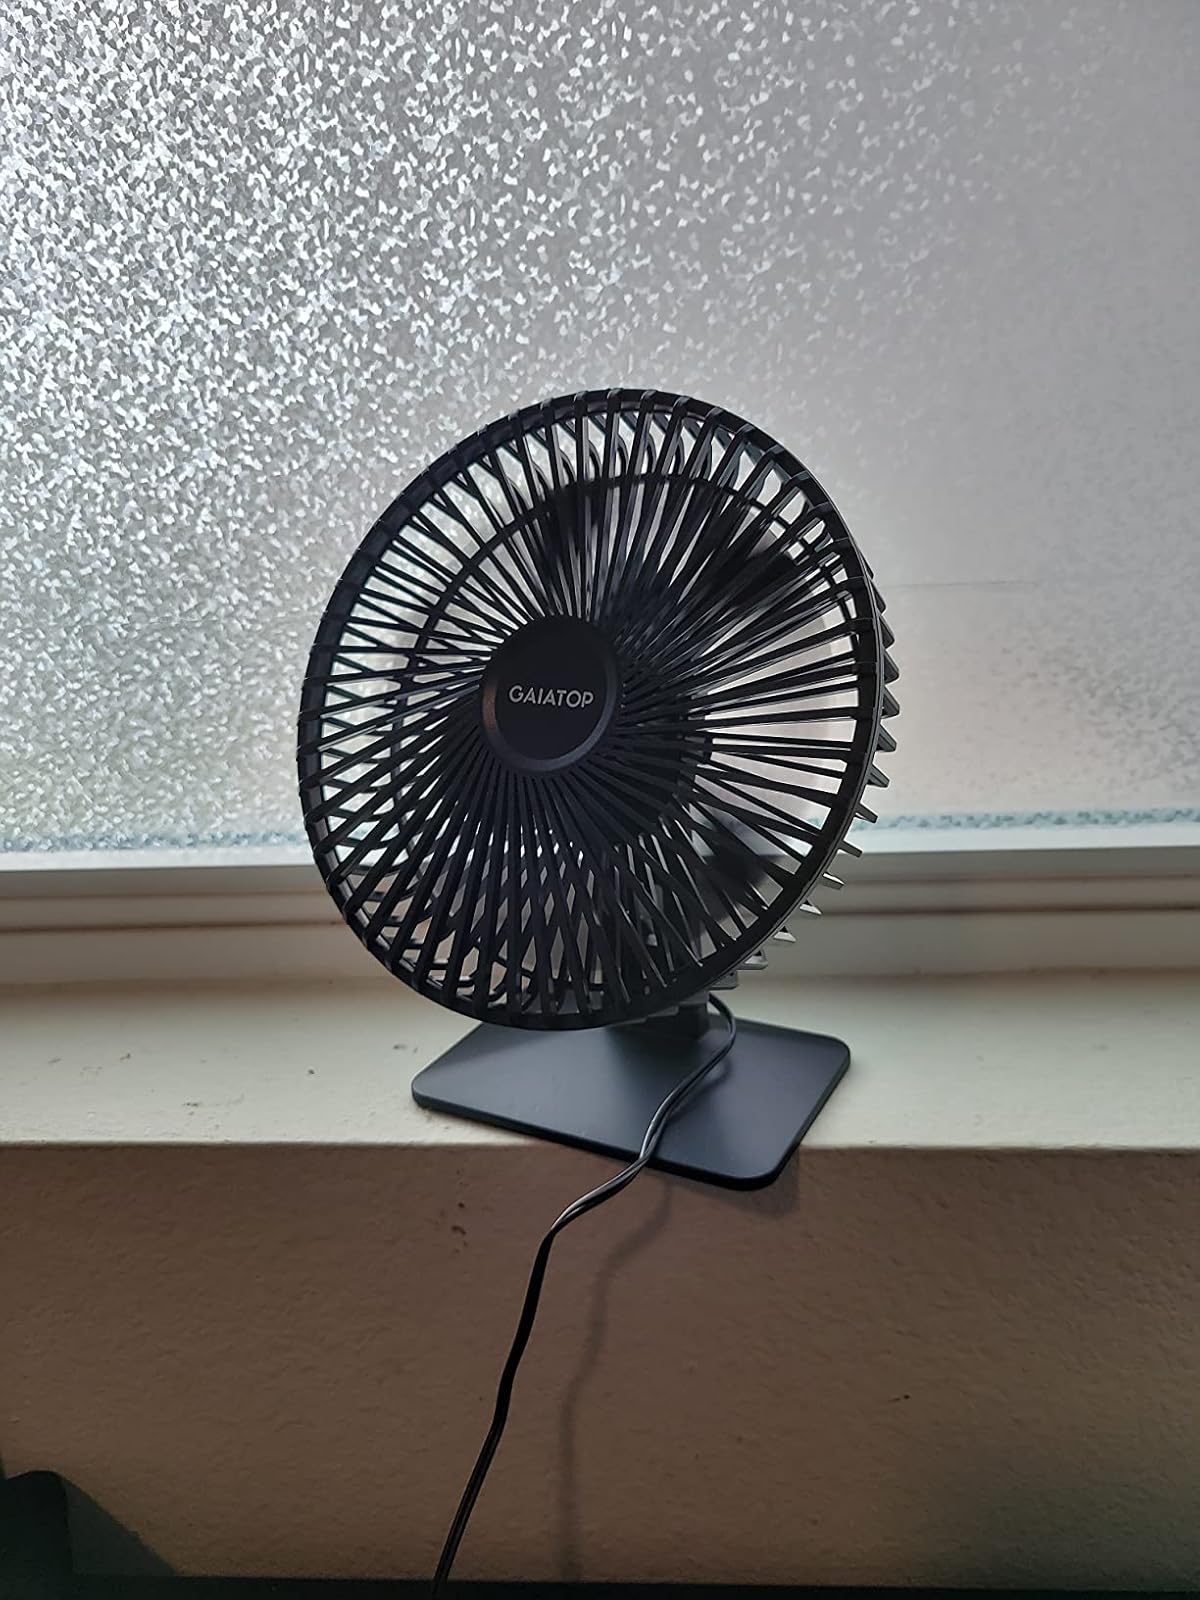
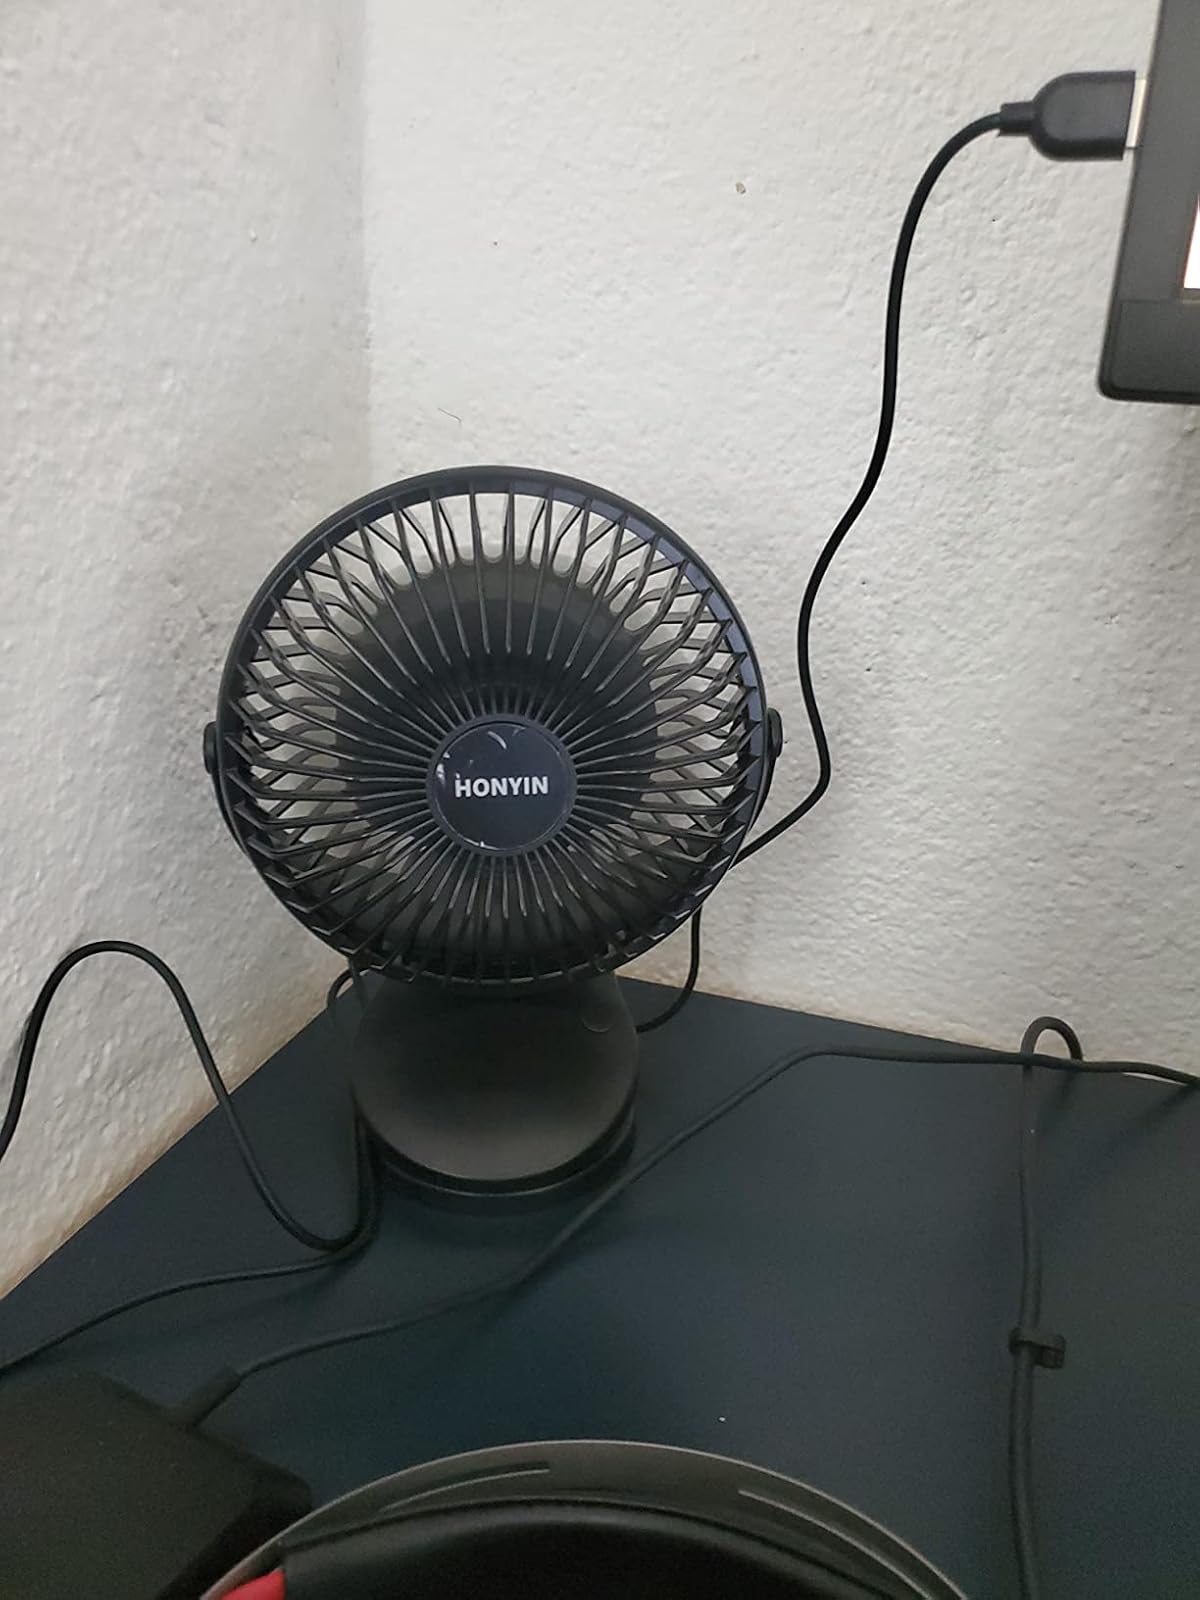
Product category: fan
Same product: no